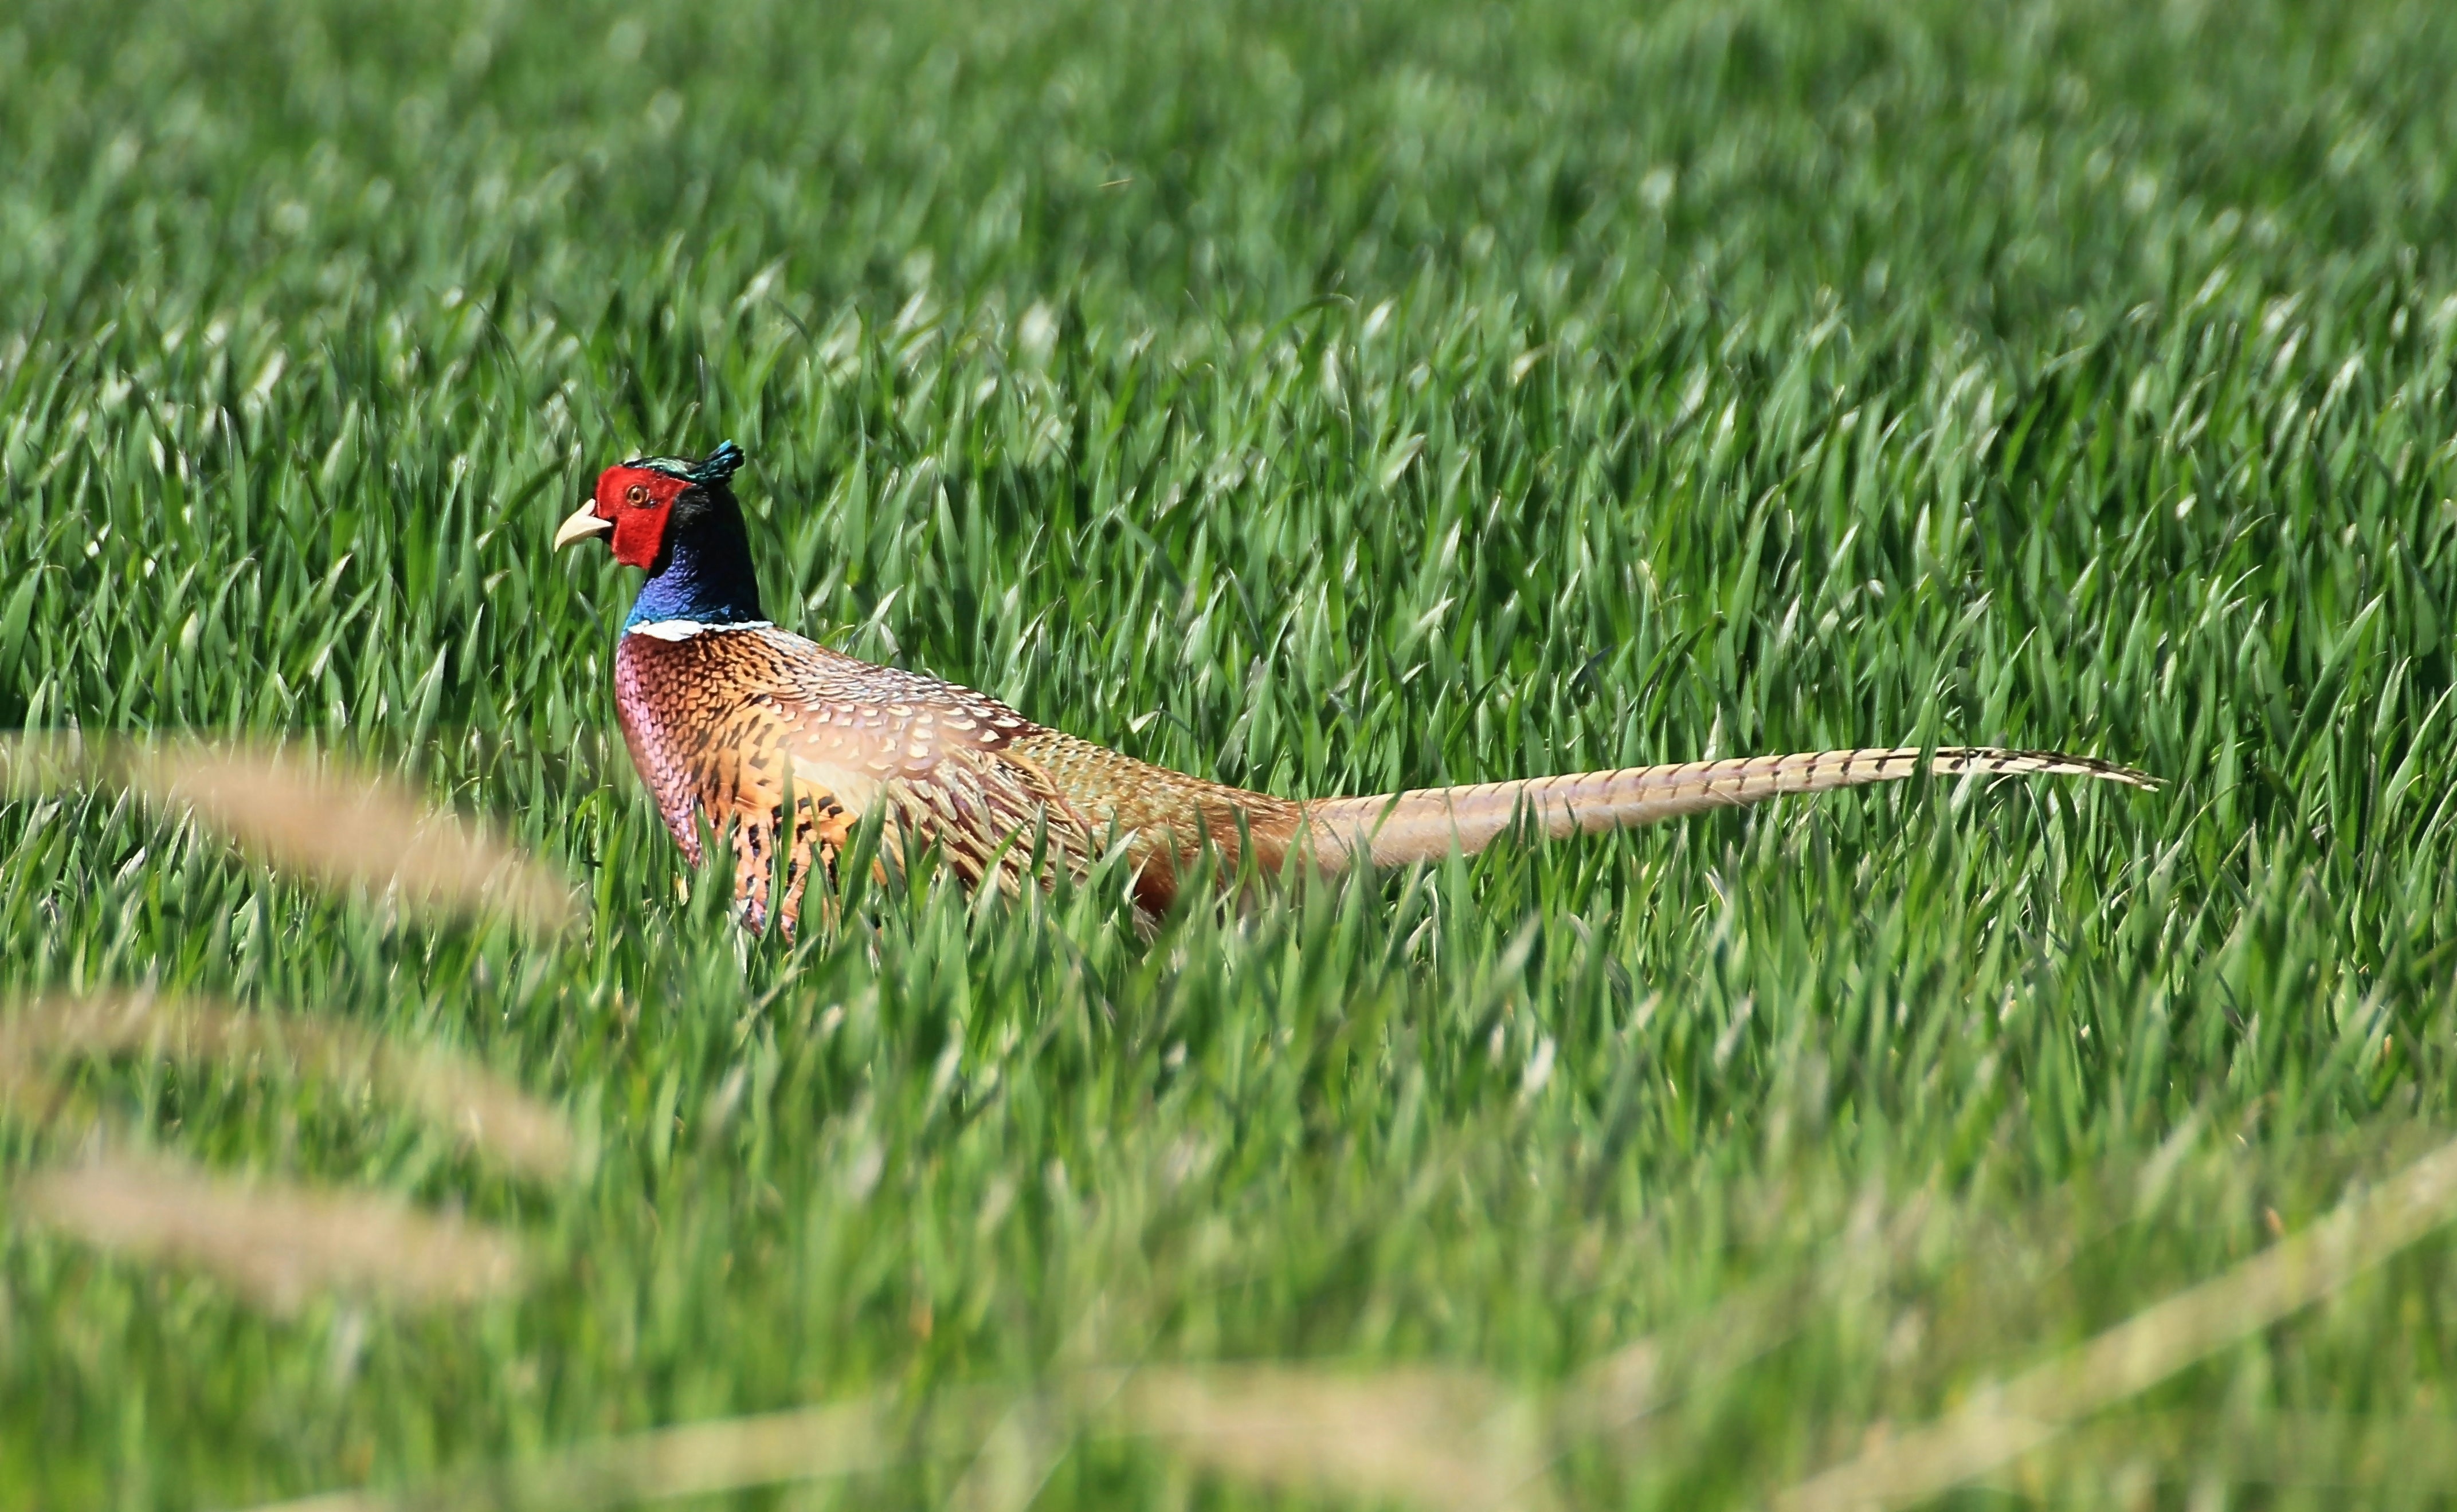
nature, grass, bird, field, lawn, meadow, prairie, animal, wildlife, wild, green, colorful, fauna, plumage, pheasant, grassland, galliformes, vertebrate, species, hahn, males, phasianidae, pheasant like, phasianus colchicus, grass family